Northside Health Careers High School

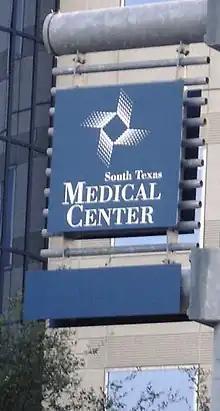
Sign depicting the location of the South Texas Medical Center

HCHS educates about 900 students from the 9th grade (freshman) through 12th grade (senior). The curriculum of HCHS complies with the requirements of the Texas Education Agency, but additional courses that relate to the health field are also offered. Health-related electives include: